Huli-huli chicken

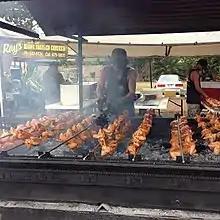
Cooking huli-huli chicken en masse on an outdoor grill

Most recipes call for a glaze or sauce with ingredients including pineapple juice, ketchup, soy sauce, honey or brown sugar, sesame oil, ginger, and garlic. Some recipes may call for lemon juice, Worcestershire sauce, Sriracha or red pepper flakes, rice wine or sherry vinegar, chicken broth, white wine, or mustard. Some recipes call for brining the chicken in a solution with kosher salt, sugar, bay leaves, garlic, sesame oil, or thyme, before marinating it in the sauce.